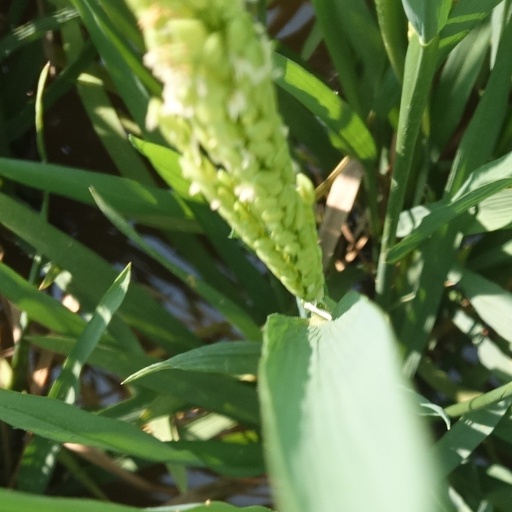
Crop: rice